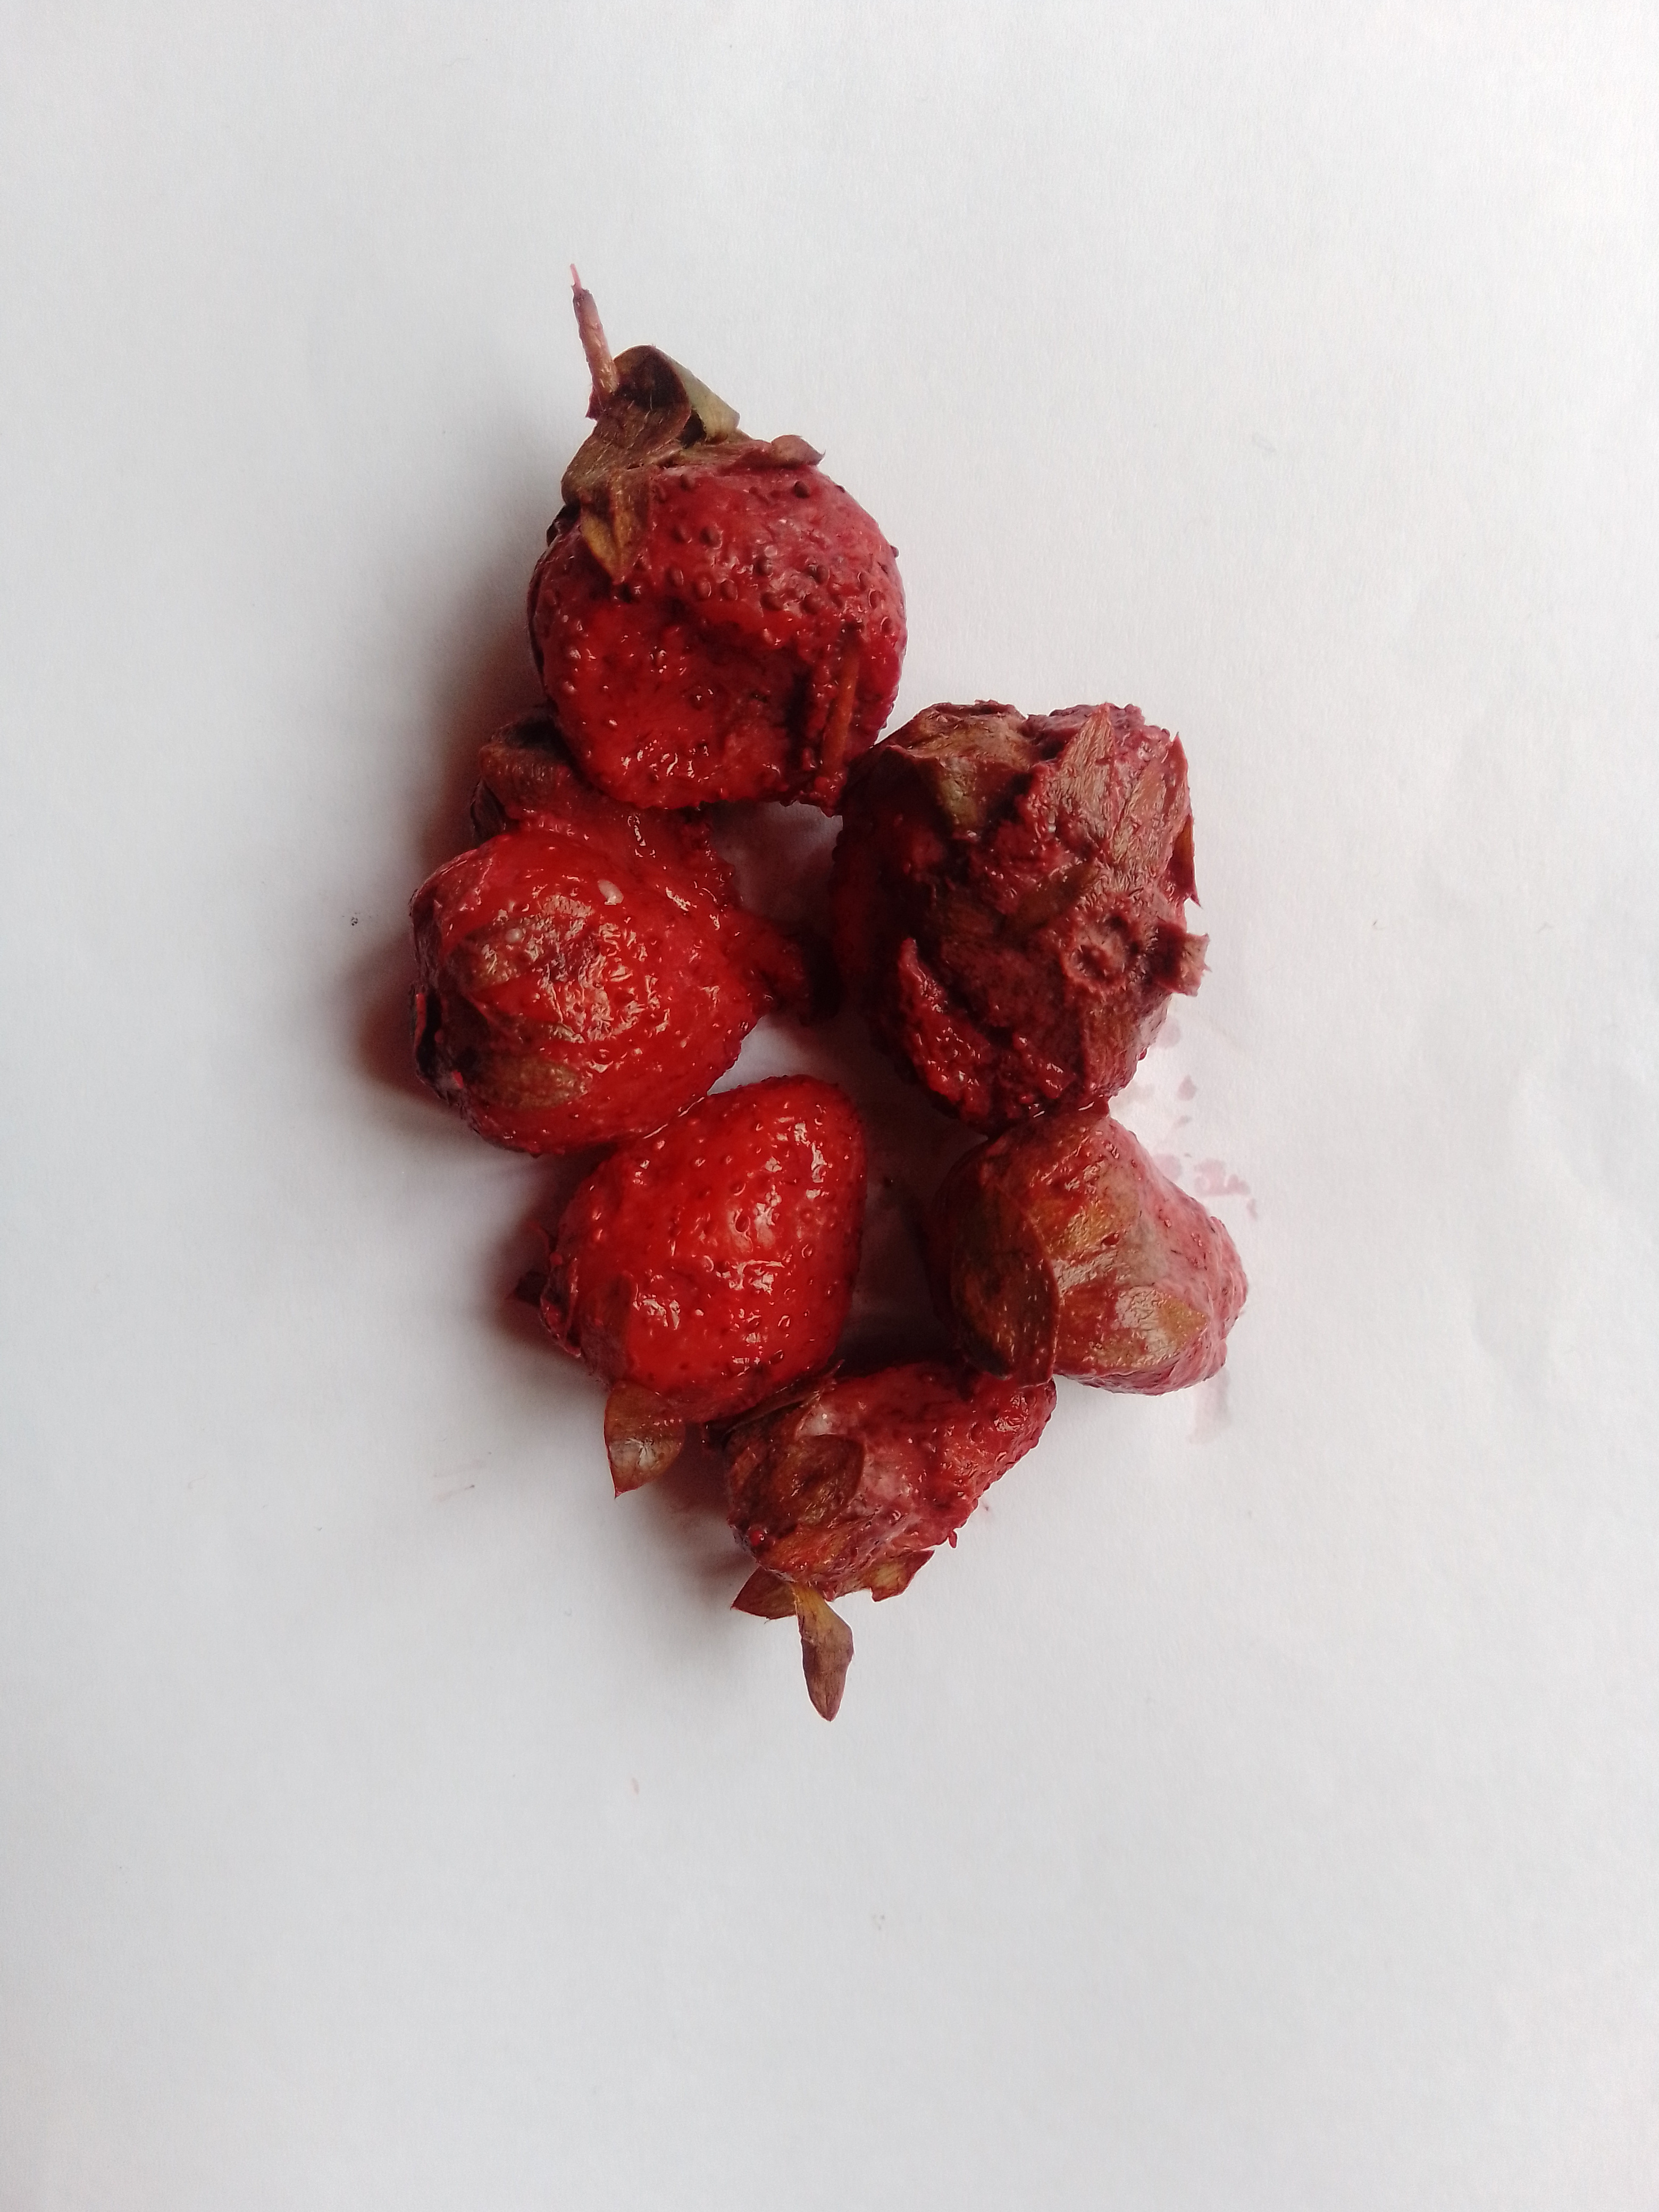
Fruit: strawberry
Condition: rotten